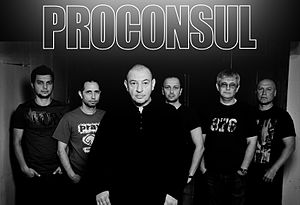
Proconsul (musikgruppe)
Proconsul
Proconsul er en rumænsk musikgruppe, der blev dannet i 1999. Gruppen har modtaget adskillige hæderspriser. Blandt gruppens talrige hits må nævnes "Pentru tine", "Langa mine", "alaturi de tine", "Tu", "Zbor" og "Altceva".